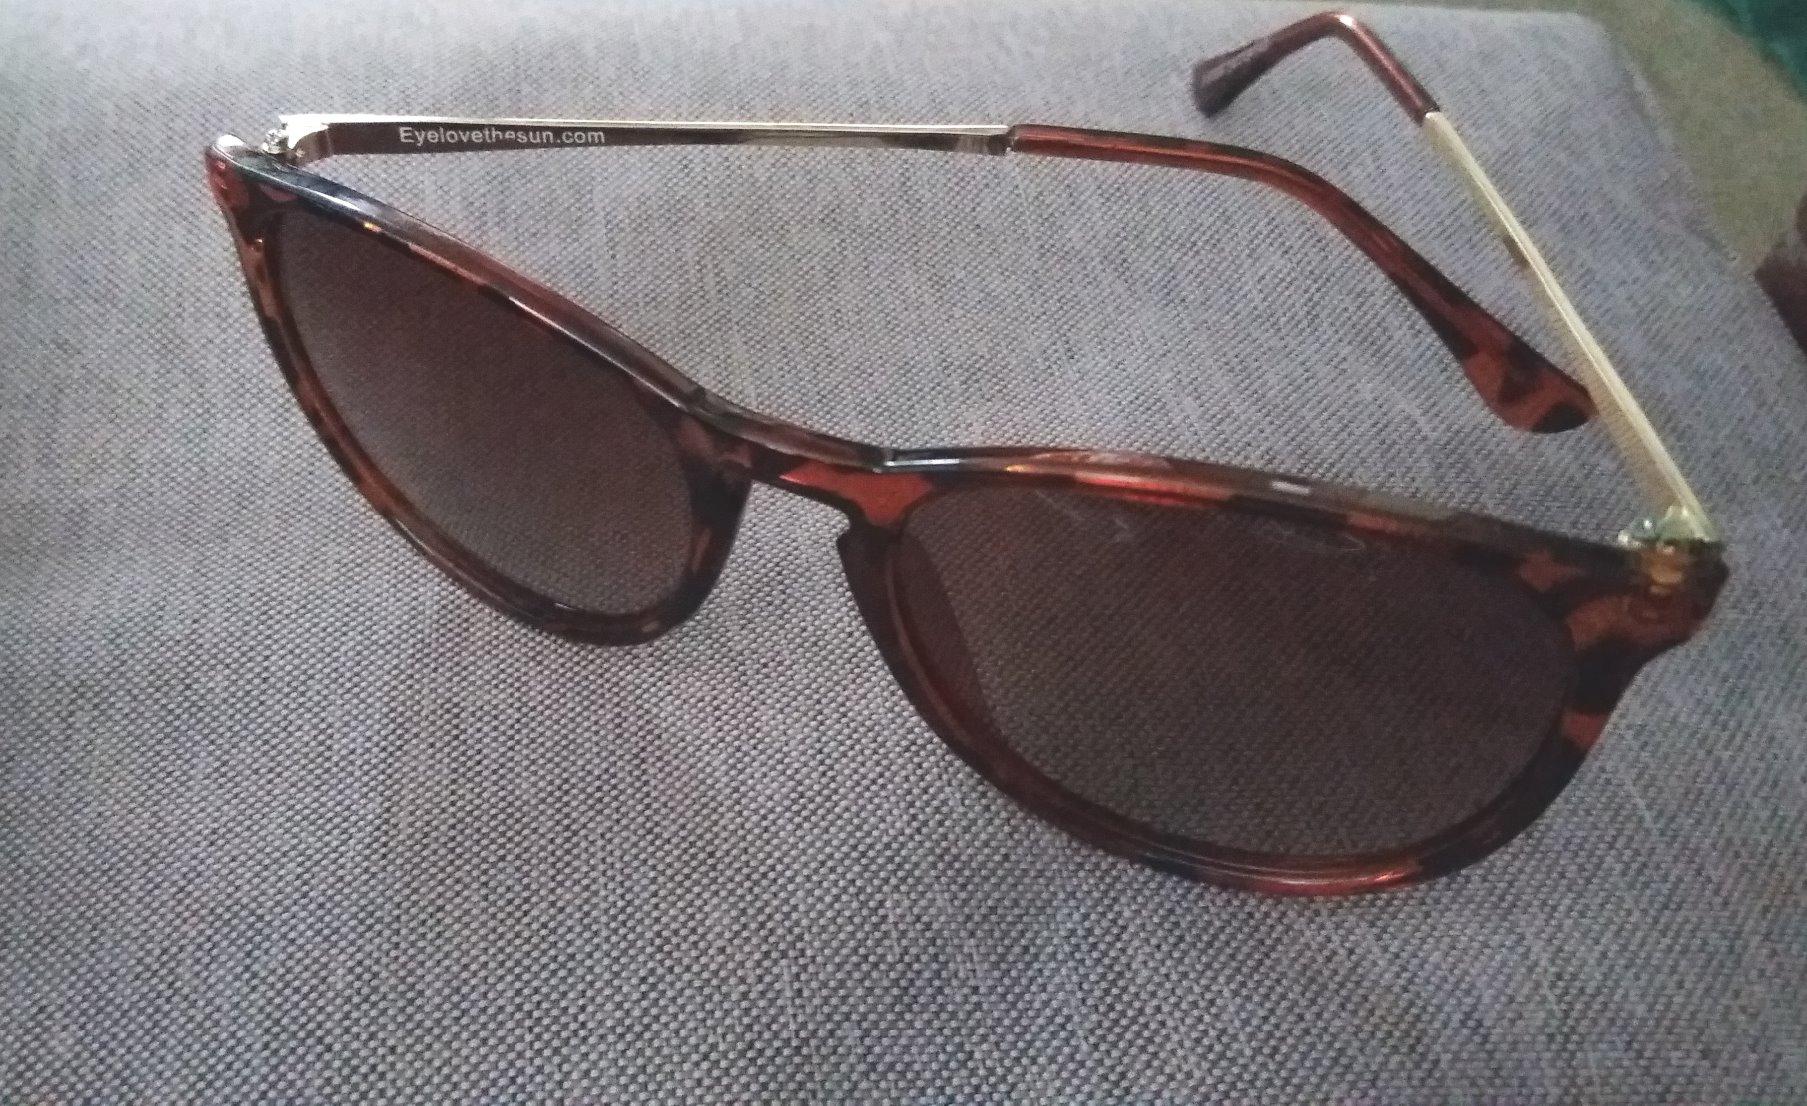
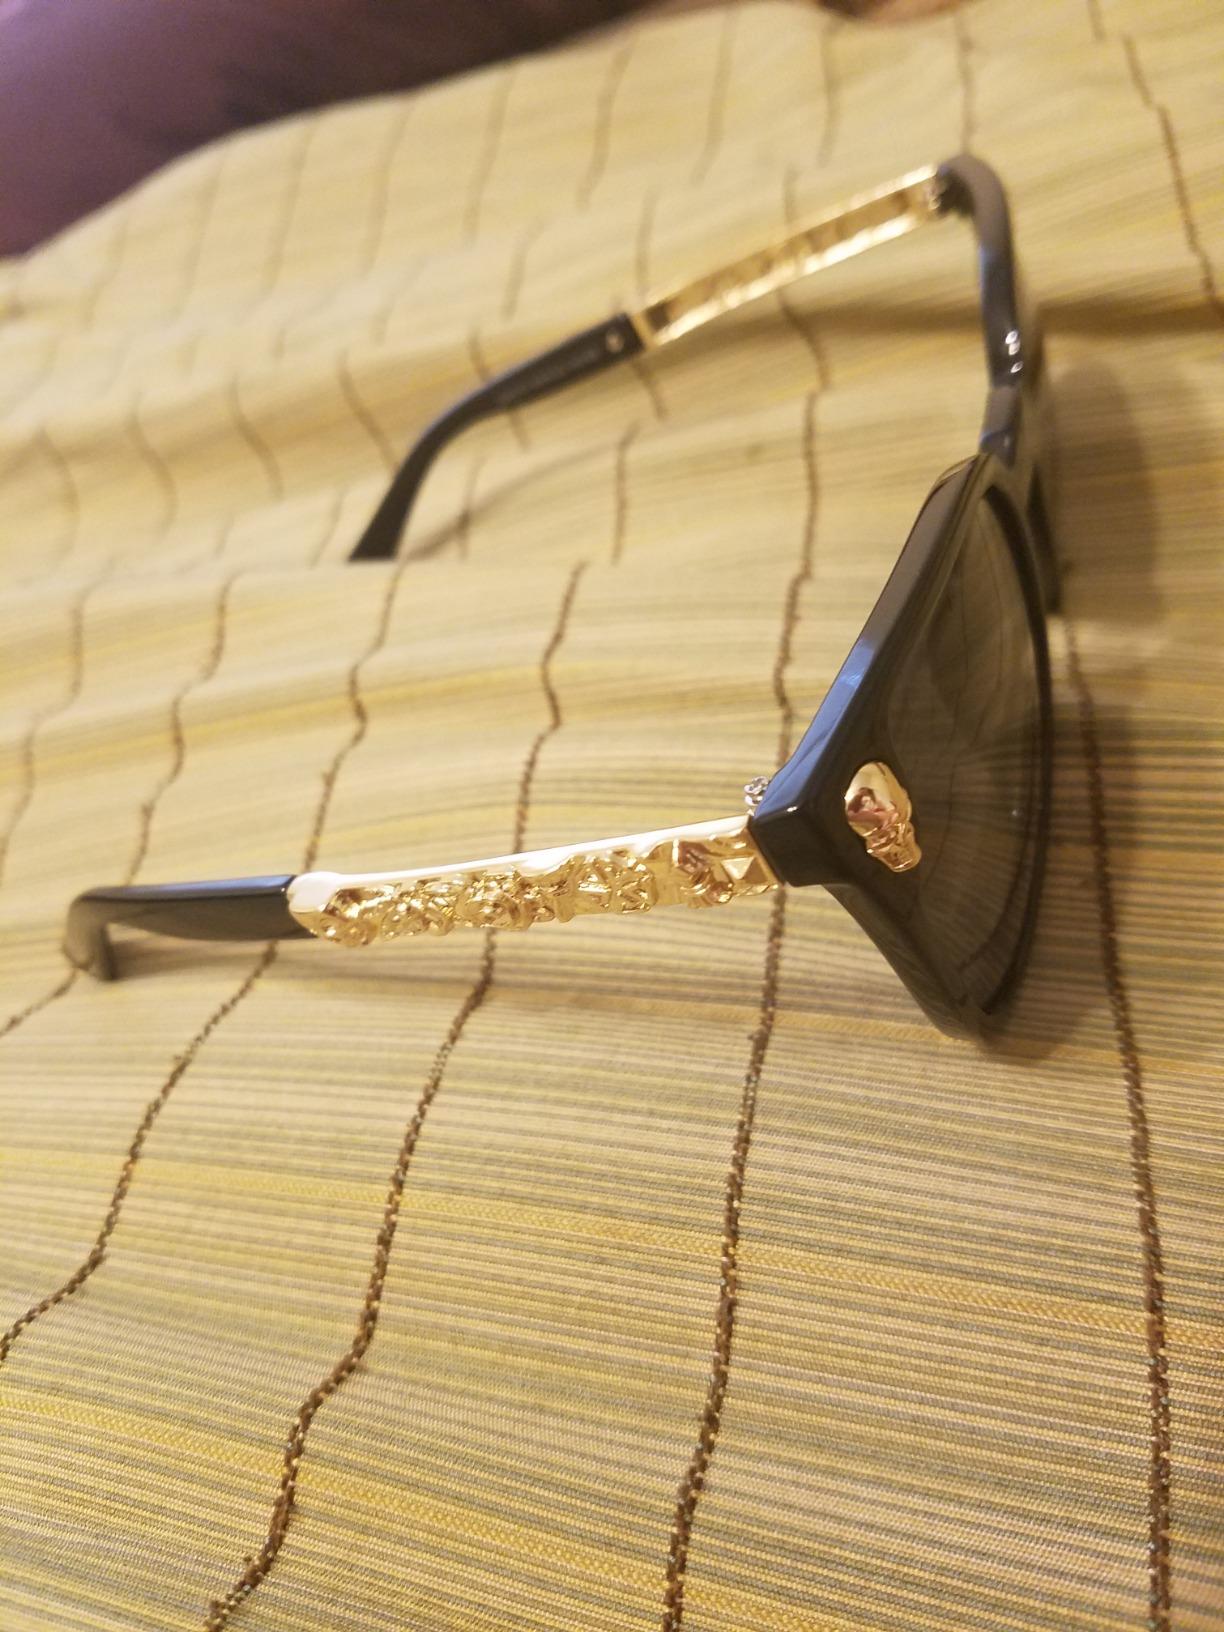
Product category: accessories_sunglasses
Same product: no